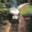
Label: train